William Matthew Scott

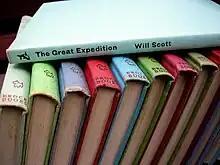
"The Great Expedition"

The author intended this to be the thirteenth in "The Cherrys" series, but the agent discouraged the idea of a thirteenth novel for children, and the new publisher declined to produce a matching cover for the previous series. The British Library holds a reference copy. The book contains 13 coloured and black and white illustrations in the text, one frontispiece and a cover illustration, all by C. Clixby Watson, plus 4 coloured and black and white maps by Henry West and others. The dust-jacket summary says: "A wise old night-watchman convinced Dick, Mick and Henry that any unvisited place is uncharted territory – and that there was no need to climb Everest or track through dark jungles to enjoy the thrill of discovery. In fact, they found the tracing of an unnamed river to its source a most exciting adventure." The story is set near Newbury, Berkshire. Chapters: 1. Somewhere – But Where? 2. The End of Somewhere; 3. The Beginning of Nowhere; 4. Several Questions; 5. The Second Camp; 6. The Relief Expedition; 7. The Rising at Million Bridges; 8. The Expedition Moves On; 9. The Last Camp; 10. Green Hat's Game; 11. No Time to Lose; 12. The Last Lap; 13. The Top of All; 14. Back to Somewhere.